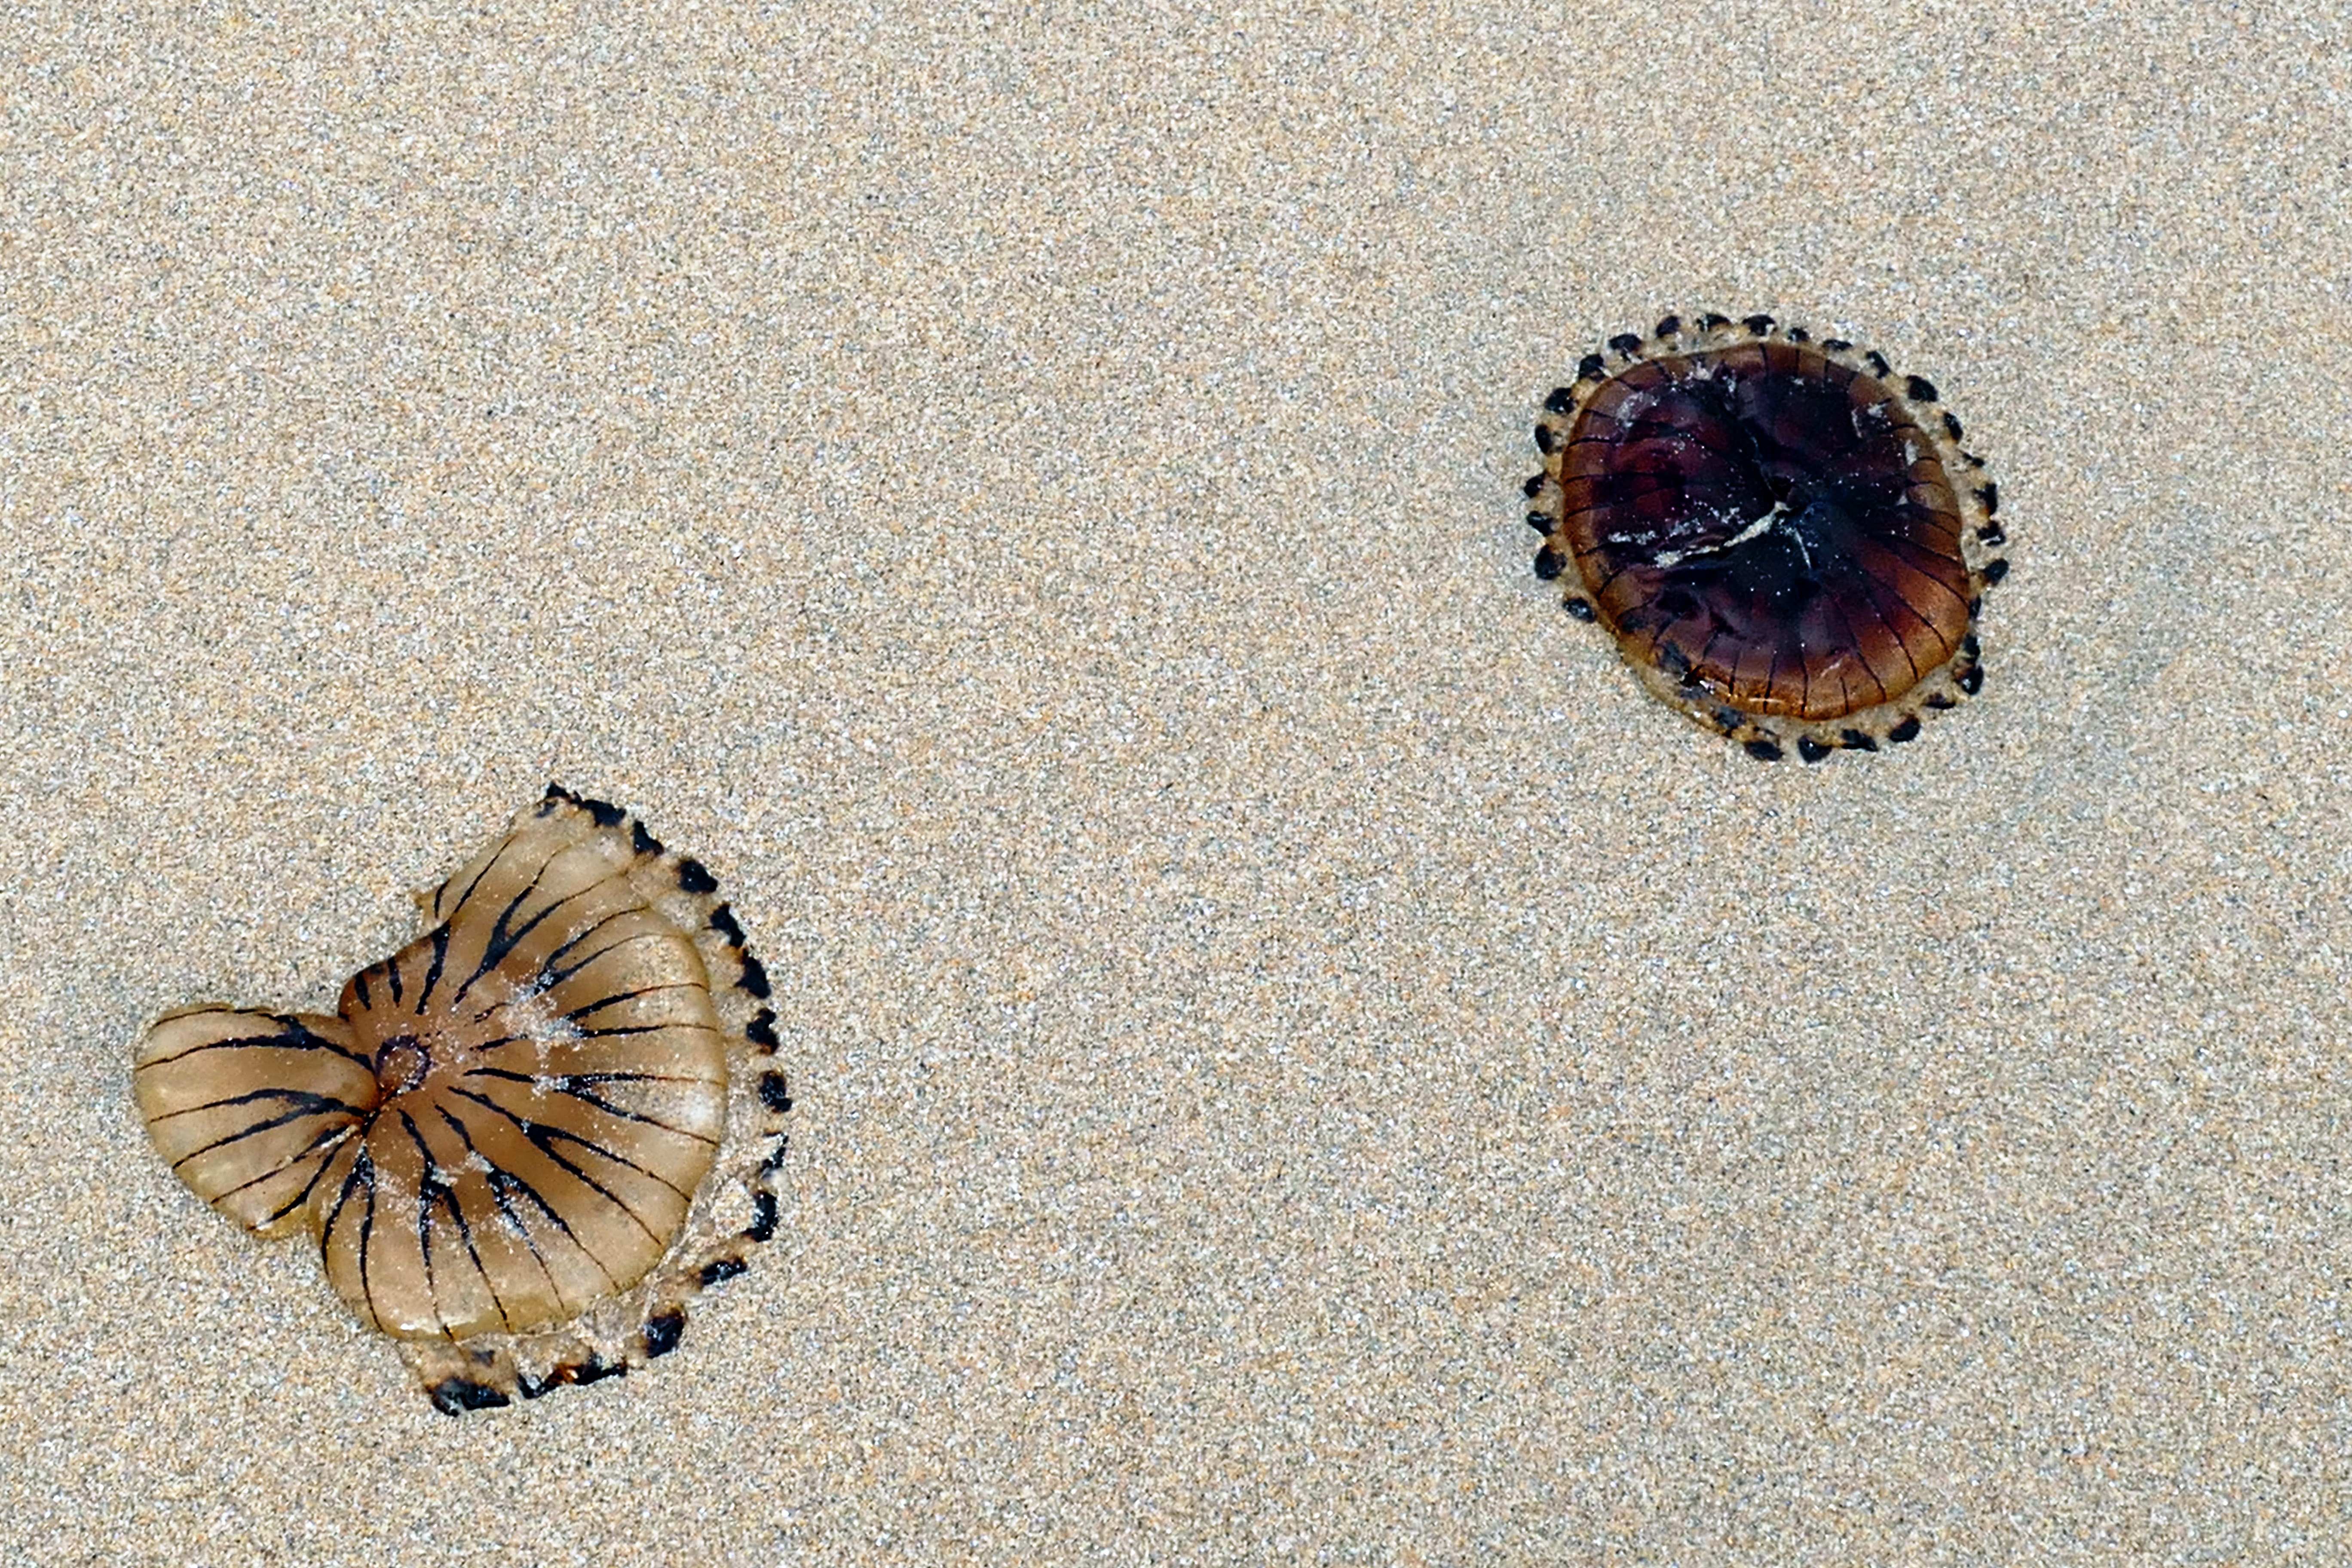
beach, sea, coast, water, nature, sand, ocean, shore, animal, summer, seaside, wildlife, europe, insect, brown, jellyfish, aquatic, butterfly, colorful, fish, seashore, sealife, invertebrate, beached, life, seashell, jelly, cnidaria, marine, danger, creature, organism, washed, moths and butterflies